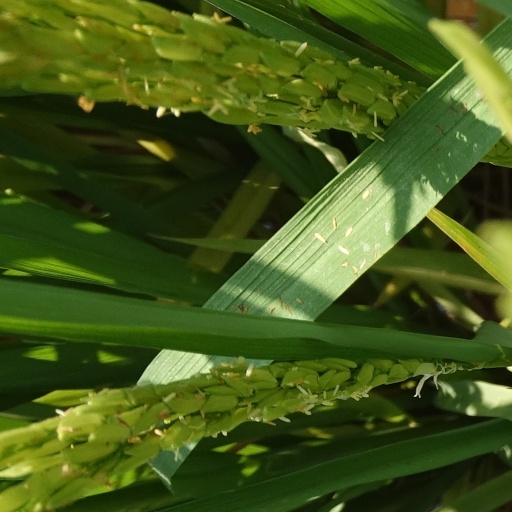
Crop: rice